Camissoniopsis micrantha

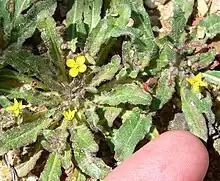
In comparison with a human finger

This species is an annual herbaceous plant that forms a basal rosette of leaves. It is covered in dense, grayish, spreading hairs. The stems are decumbent and branched or erect and simple, and are usually less than long. The dark green leaves are long. The basal (on the rosette) leaves are the largest. The cauline leaves are generally shaped narrowly lanceolate, with minutely dentate (toothed) margins, and are sessile.